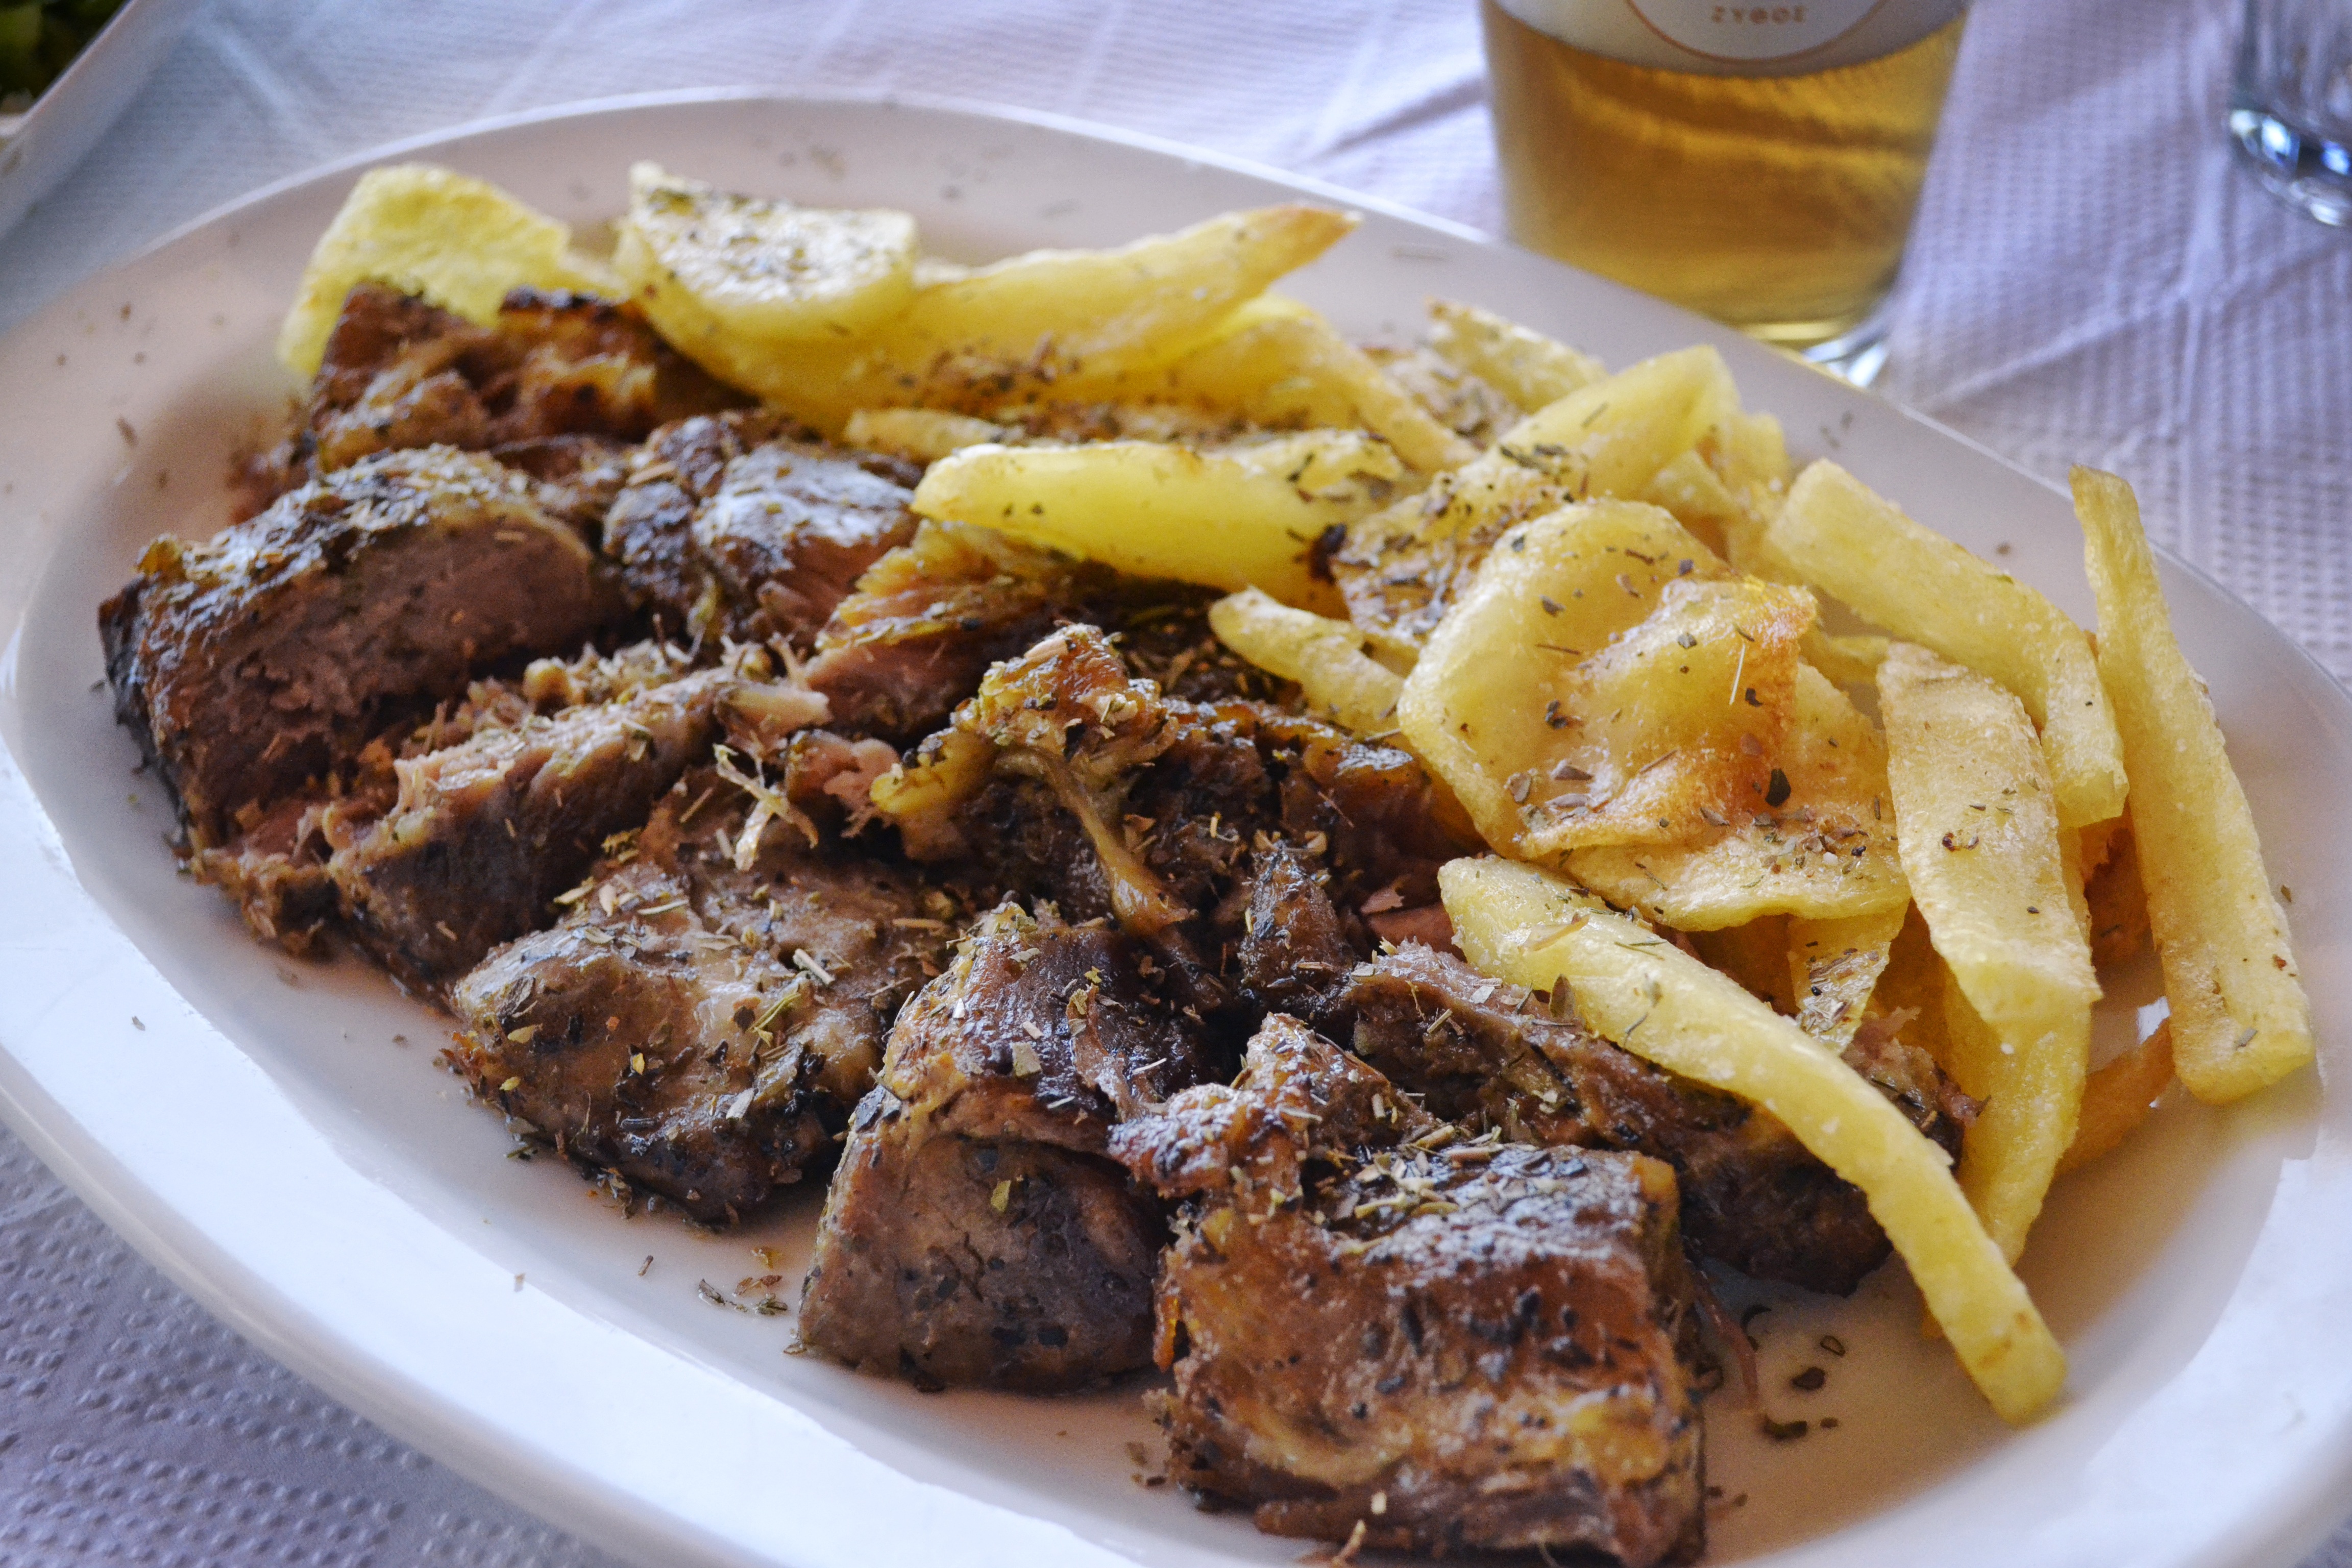
table, restaurant, dish, meal, food, produce, plate, breakfast, meat, lunch, cuisine, delicious, steak, pork chop, nutrition, tasty, food photography, fatty, plated food, rib eye steak, sirloin steak, meat and chips, island food, tinos island dish, pork dish